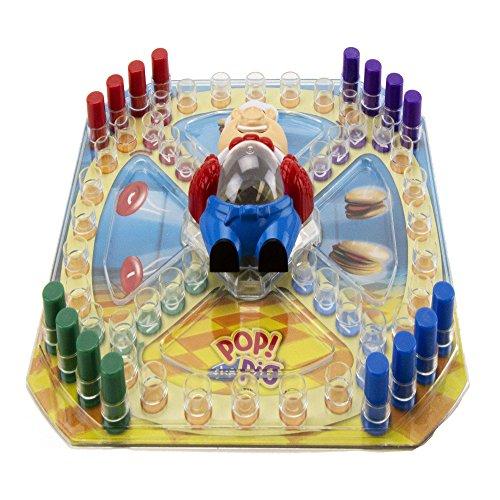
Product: Pop The Pig Pop N Race, Kids Game
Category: Toys & Games | Games & Accessories | Board Games
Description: Everyone's favorite pig is coming to pop 'N' race.
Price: $9.74
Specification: ProductDimensions:10.5x2x10.5inches|ItemWeight:0.96ounces|ShippingWeight:10.4ounces(Viewshippingratesandpolicies)|ASIN:B07FN9XBW7|Itemmodelnumber:30199|Manufacturerrecommendedage:5months-8years